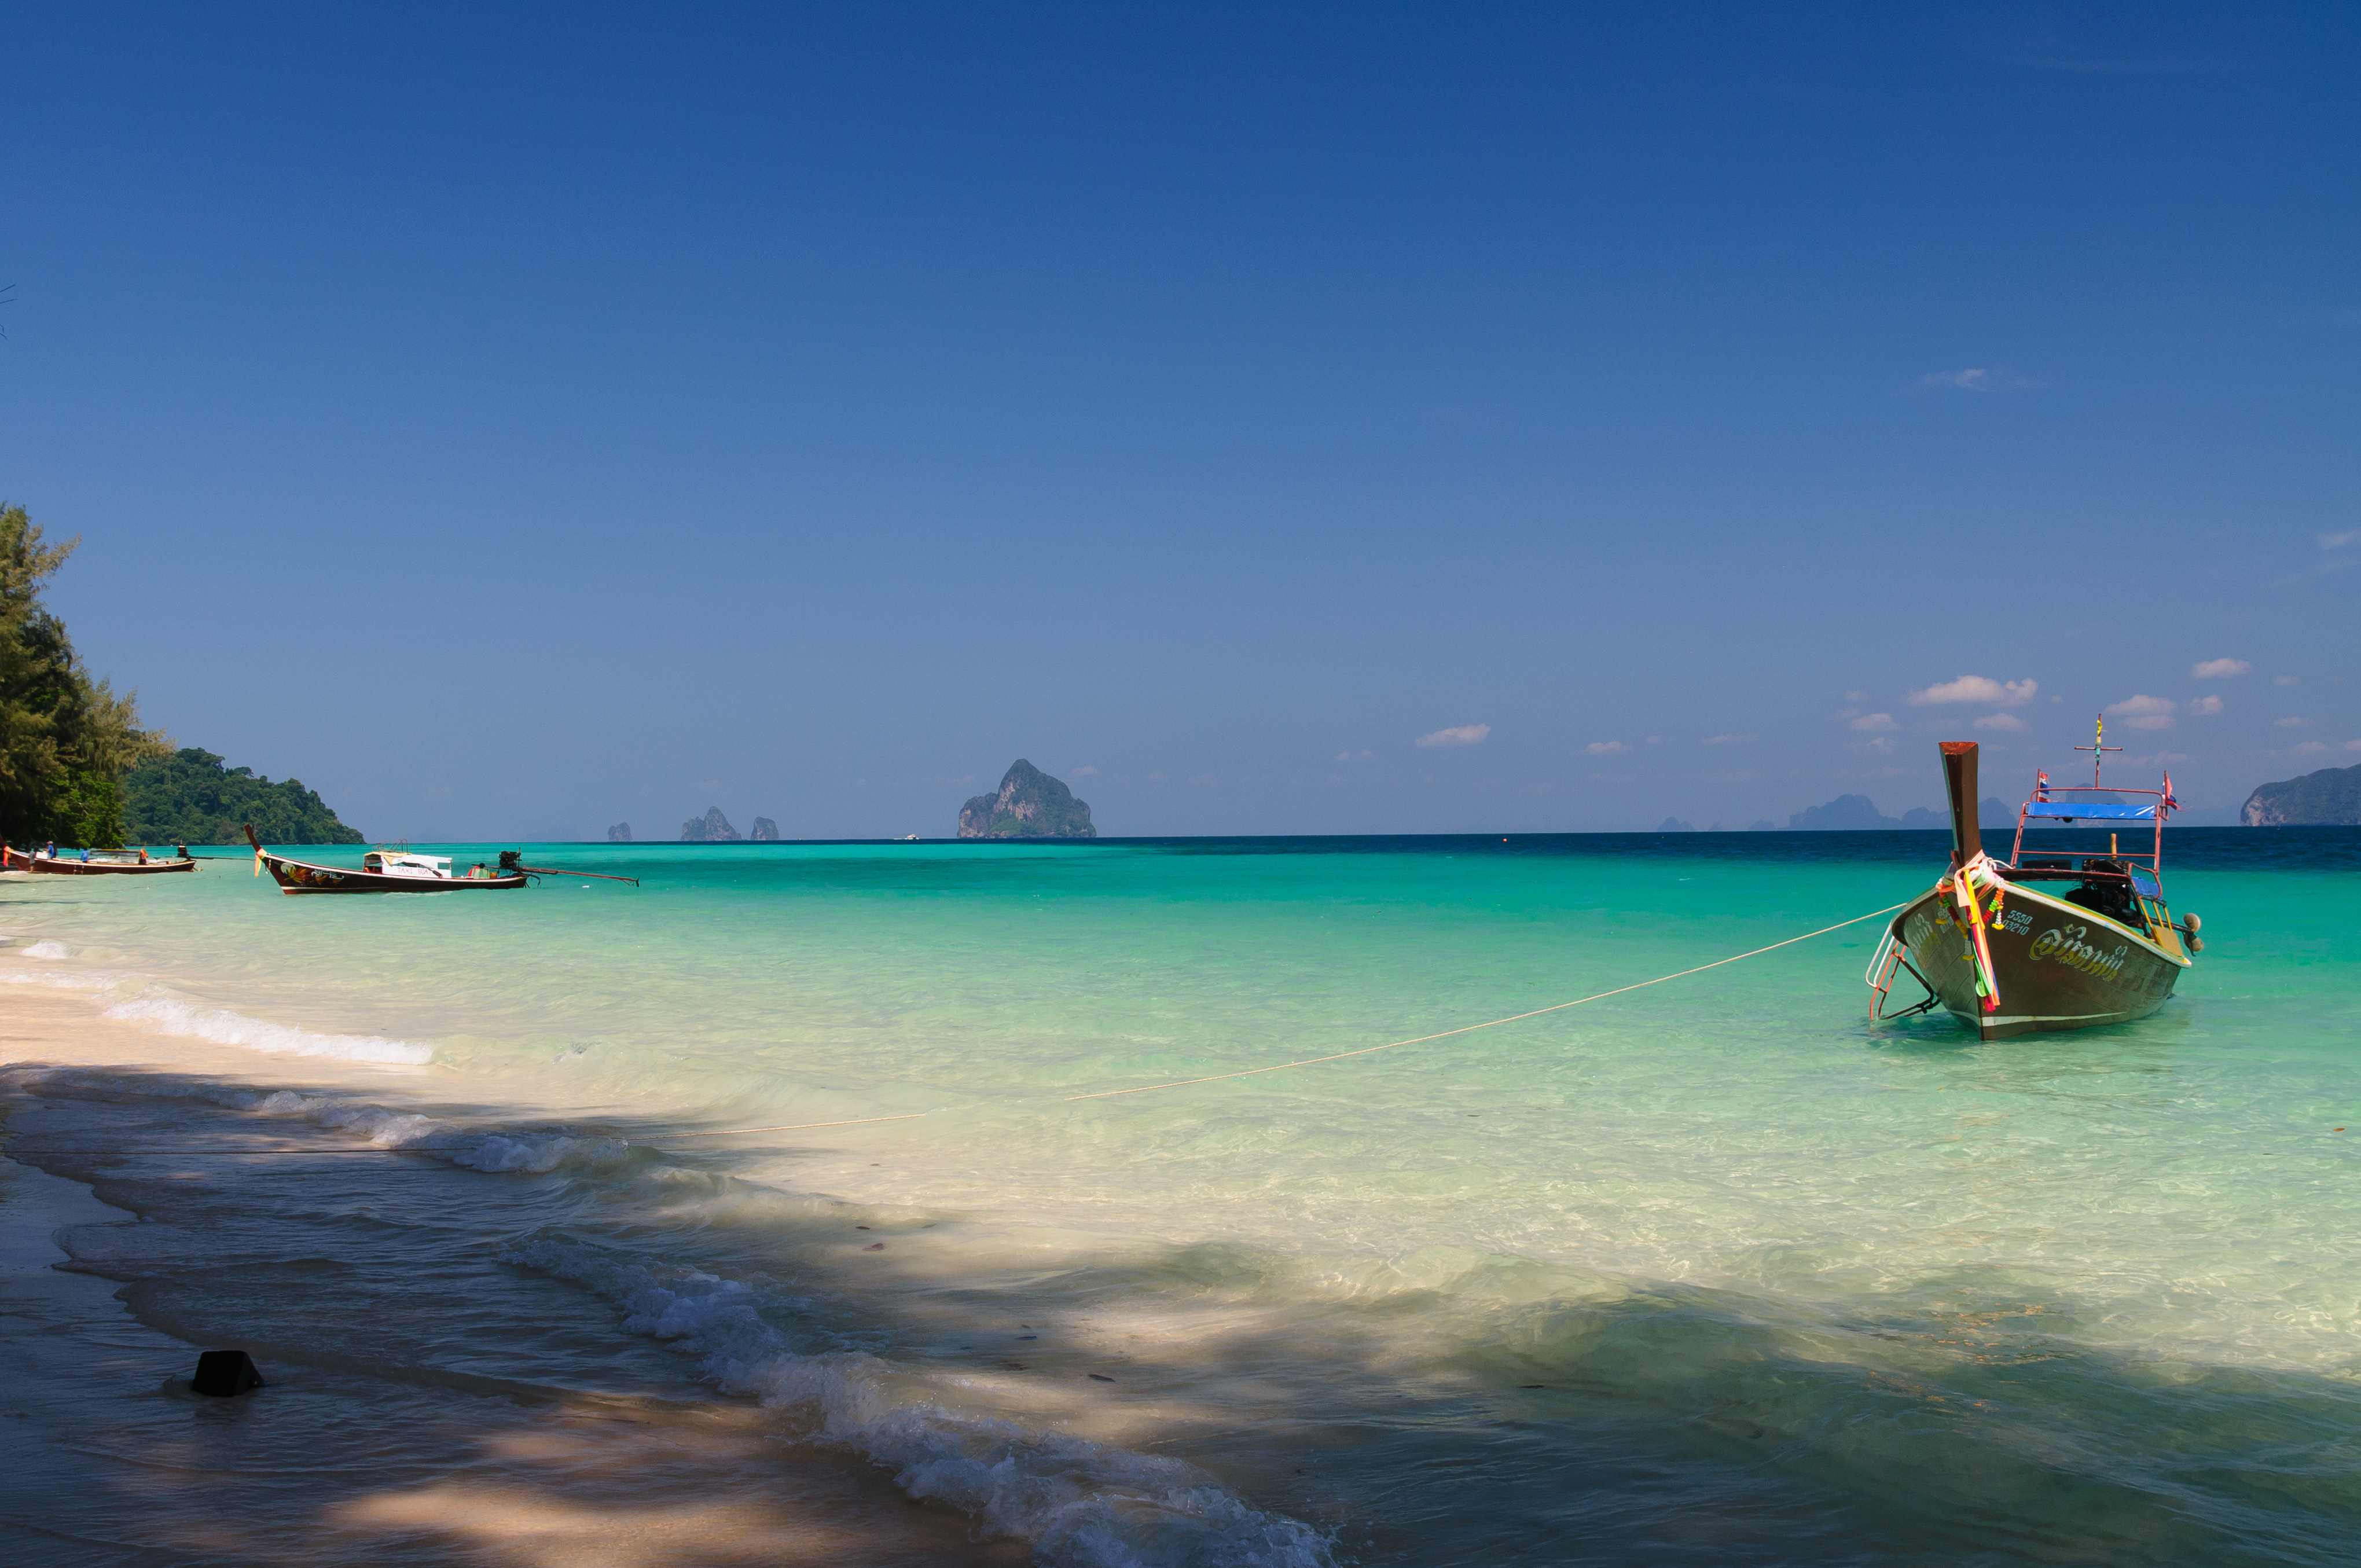
beach, sea, coast, ocean, horizon, shore, wave, vacation, vehicle, lagoon, bay, island, nikon, thailand, body of water, archipelago, caribbean, tropics, cape, islet, d300, thailandia, kradan, kohkradan, trang, maifat